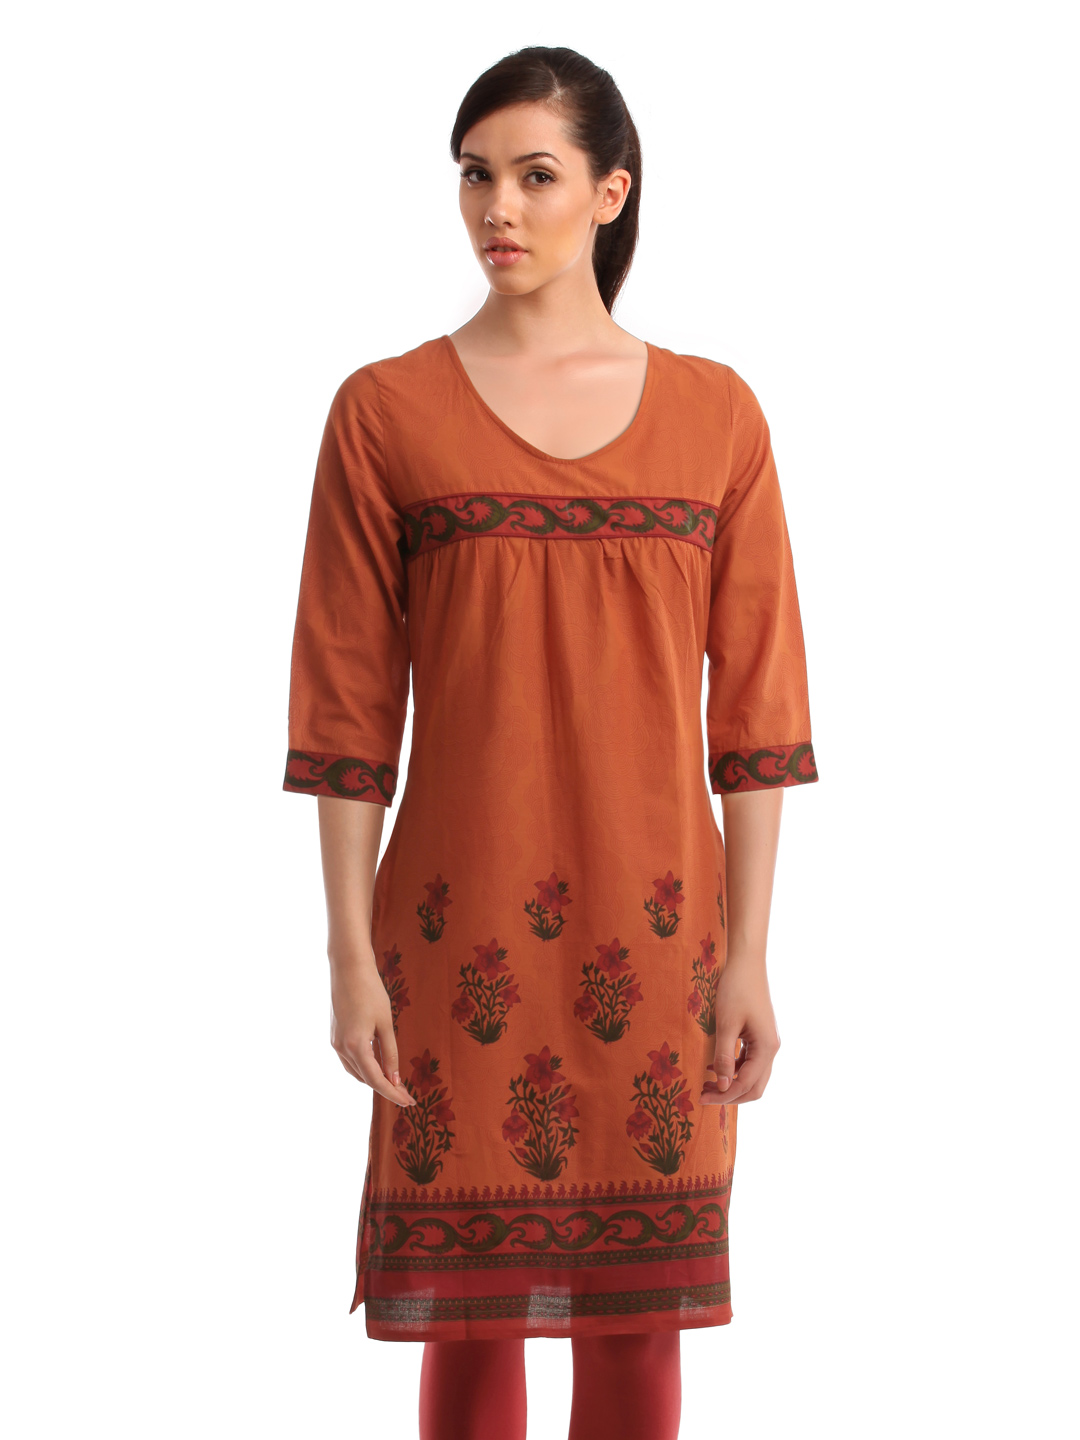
Alma Women Orange Kurta
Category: Apparel / Topwear / Kurtas
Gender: Women
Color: Orange
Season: Fall 2012
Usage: Ethnic